Ninth Doctor

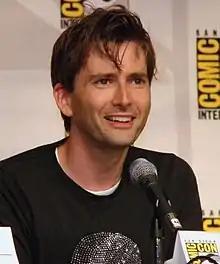
Eccleston's successor, David Tennant, felt that he had "an awful lot to live up to".

Eccleston stated in April 2004 that he did not believe his Doctor would be "as eccentric and as foppish as he was in some of his incarnations". Russell T Davies characterised the character as a "stripped down" version of previous Doctors. Regarding the Ninth Doctor's less eccentric character, Davies quipped that "he travels in time and space, he's got two hearts, he's a Time Lord—that's eccentric enough to be getting on with". The Ninth Doctor speaks with a Manchester accent (Eccleston's own) in contrast with previous Doctors, making him the first Doctor to have a Northern accent. This is addressed in "Rose" when Rose Tyler asks the Doctor why he sounds like he is "from the north" if he is really an alien, with the Doctor shooting back that "lots of planets have a north". Remarking on this aspect of his characterisation, Eccleston stated that the character is "a scientist and an intellectual, and a lot of people seem to think you can only be those things if you speak with Received Pronunciation which, of course, is rubbish". The Ninth Doctor's costume consists of a black leather peacoat, a burgundy or navy jumper, dark trousers, and dark shoes. Eccleston said of this, "I didn't want the costume to be my performance, I wanted any flamboyance and colour to come out of my acting."